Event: Nepal Earthquake
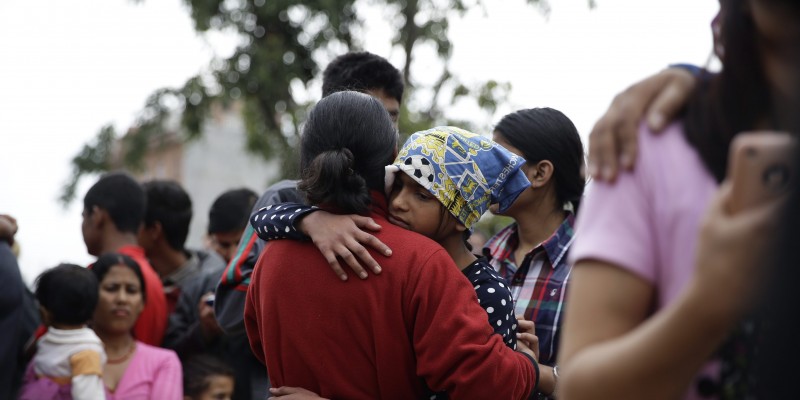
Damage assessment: no_damage